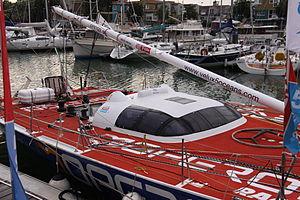
Le voilier de course ""Operon Racing"" dans le Bassin des Chalutiers à La Rochelle après avoir terminé la course autour du monde en monocoque et en solitaire Velux 5 Oceans 2010-2011 (La Rochelle - La Rochelle). ""Operon Racing"" est un des premiers voiliers de course Open 60 de troisième génération à voir été mis aux normes de la classe Eco 60 créée pour la Velux 5 Oceans 2010 -2011. ""Operon Racing"" a été construit en 1991. Il mesure 60 pieds (18,28 mètres) de long et 5,80 mètres de large. Il a changé 11 fois de nom! Ancien ""Bagages Superior"". Skipper: Zbigniew Gutkowski, Pologne, Second de la Velux 5 Oceans 2010 - 2011. La Rochelle, Charente Maritime, France."